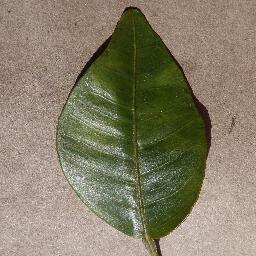
Label: Orange___Haunglongbing_(Citrus_greening)